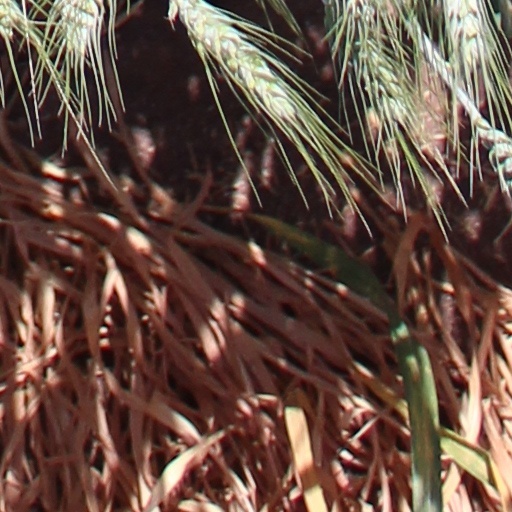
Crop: wheat